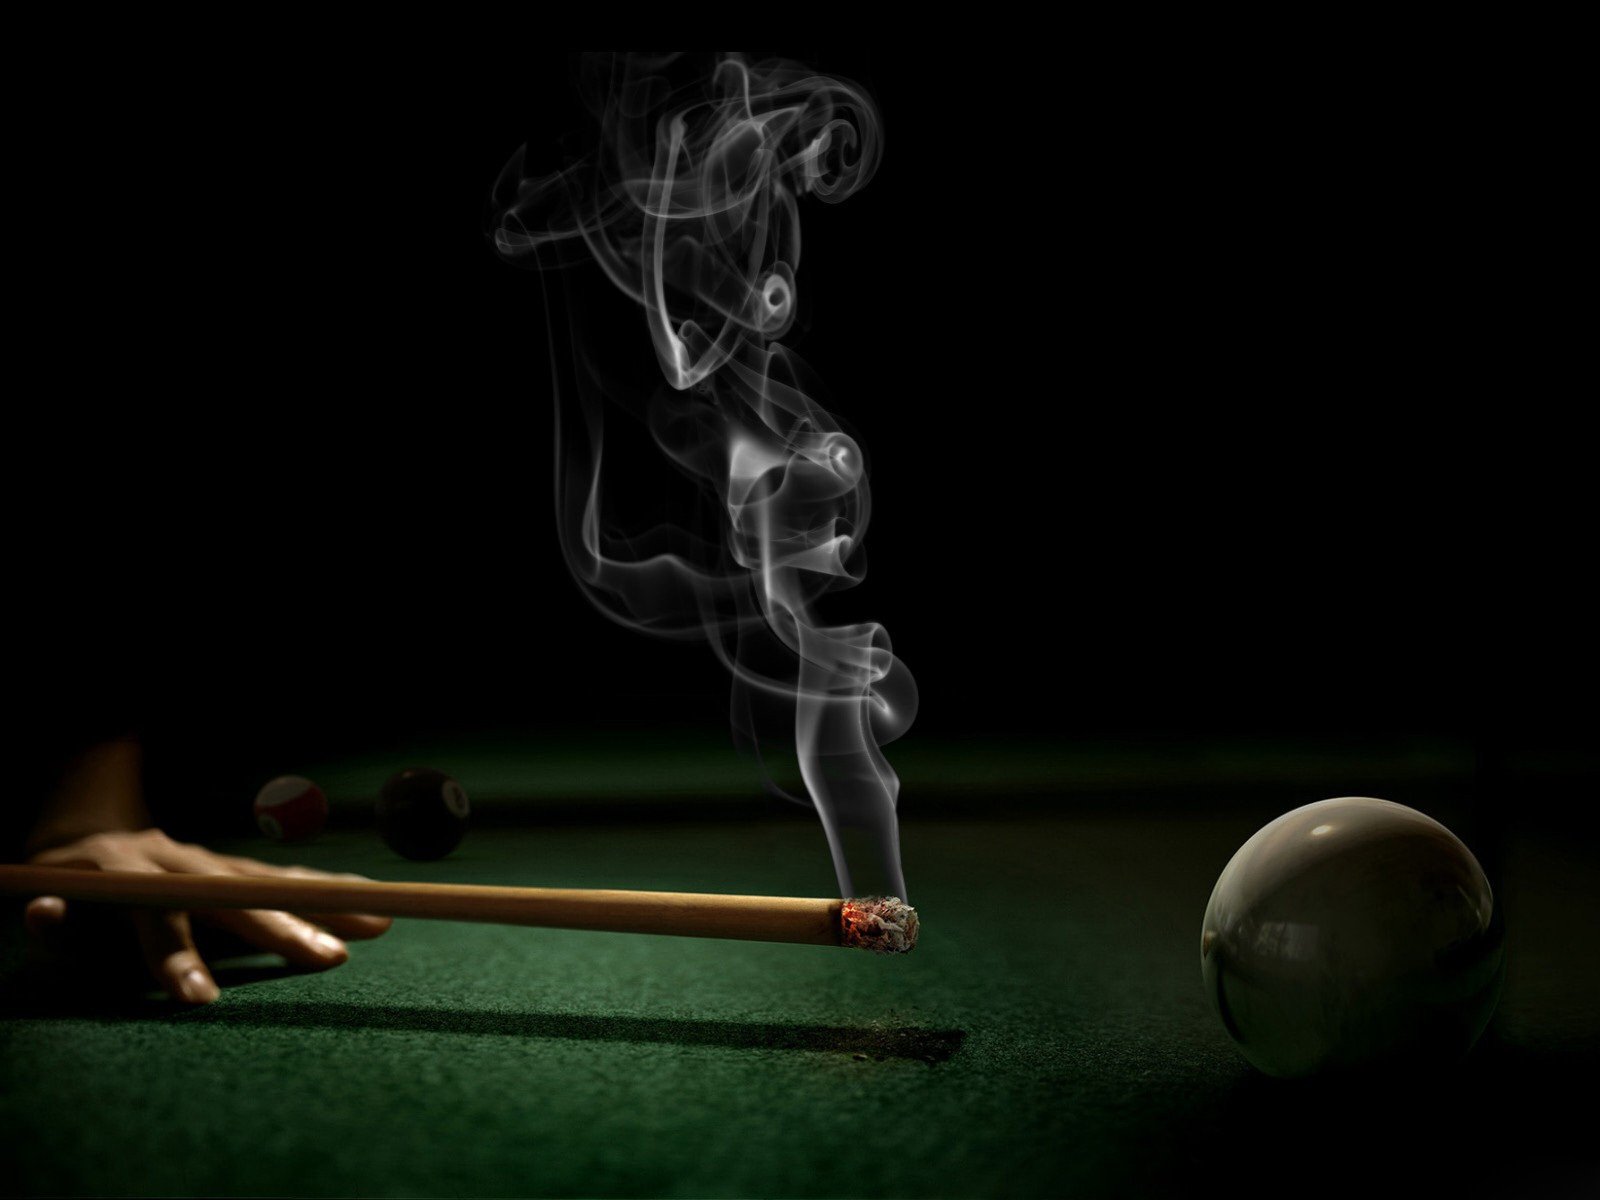
light, darkness, cigarette, at, with, screenshot, billiards, sense, computer wallpaper